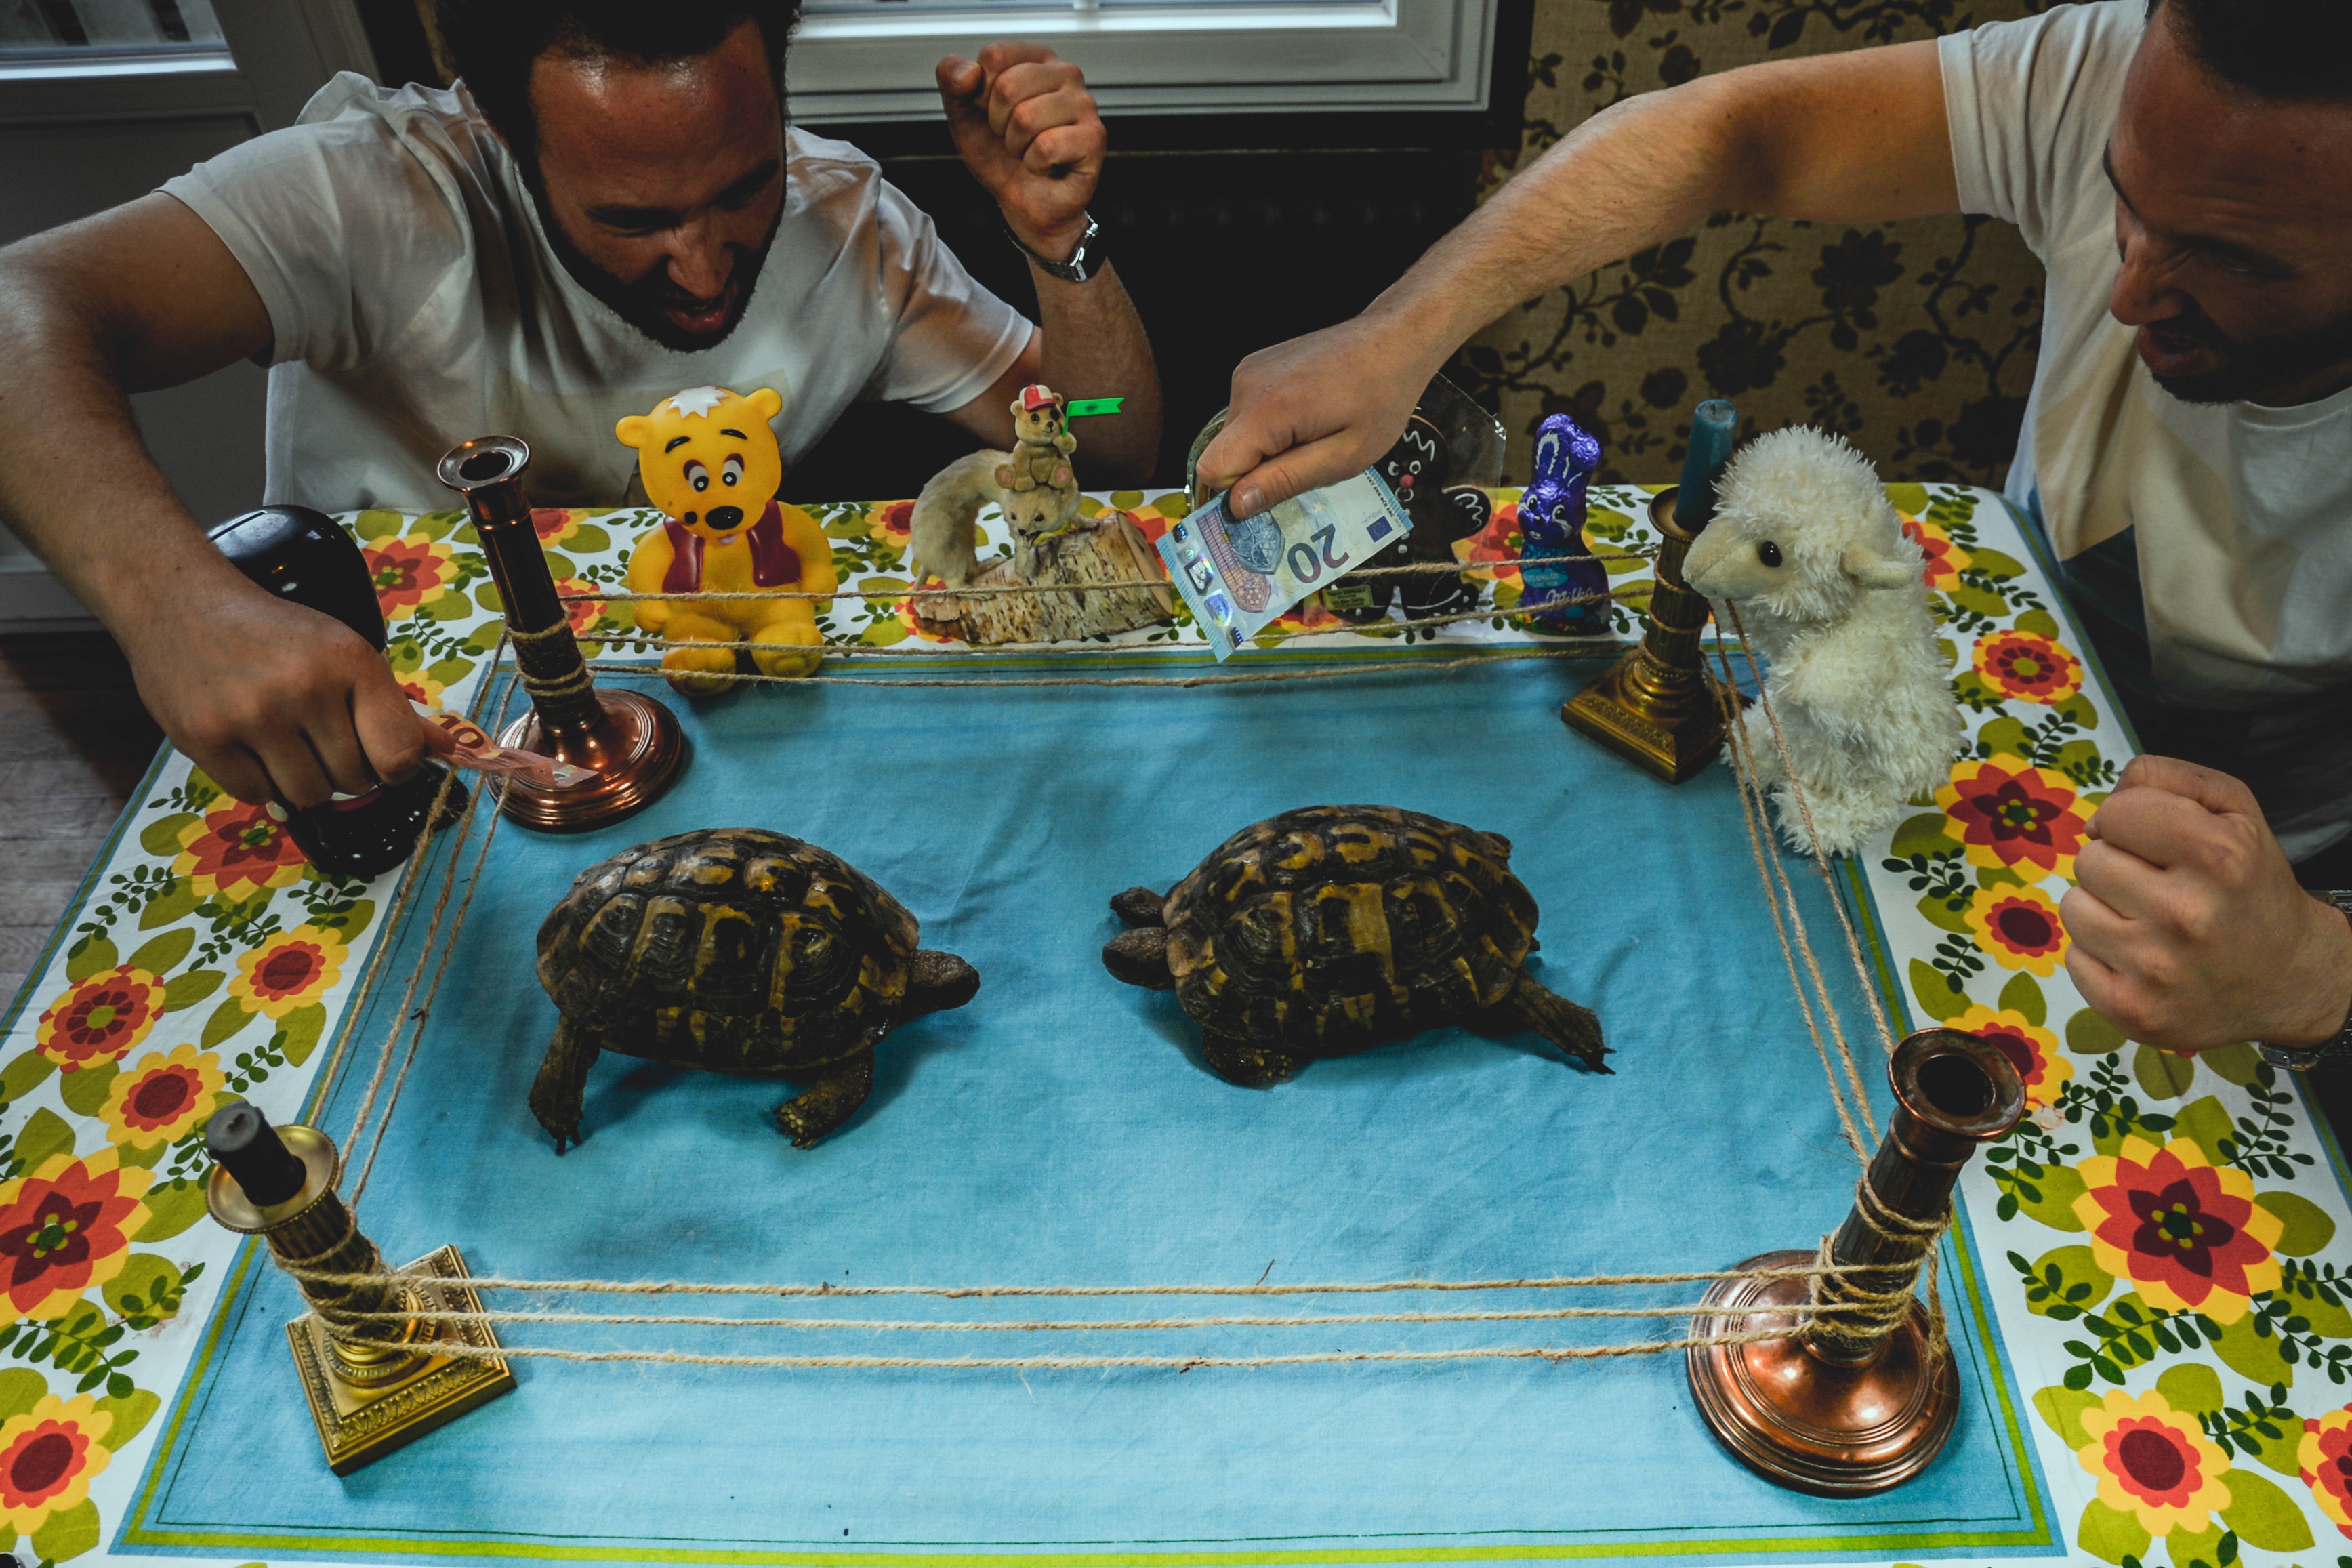
food, dessert, games, indoor games and sports